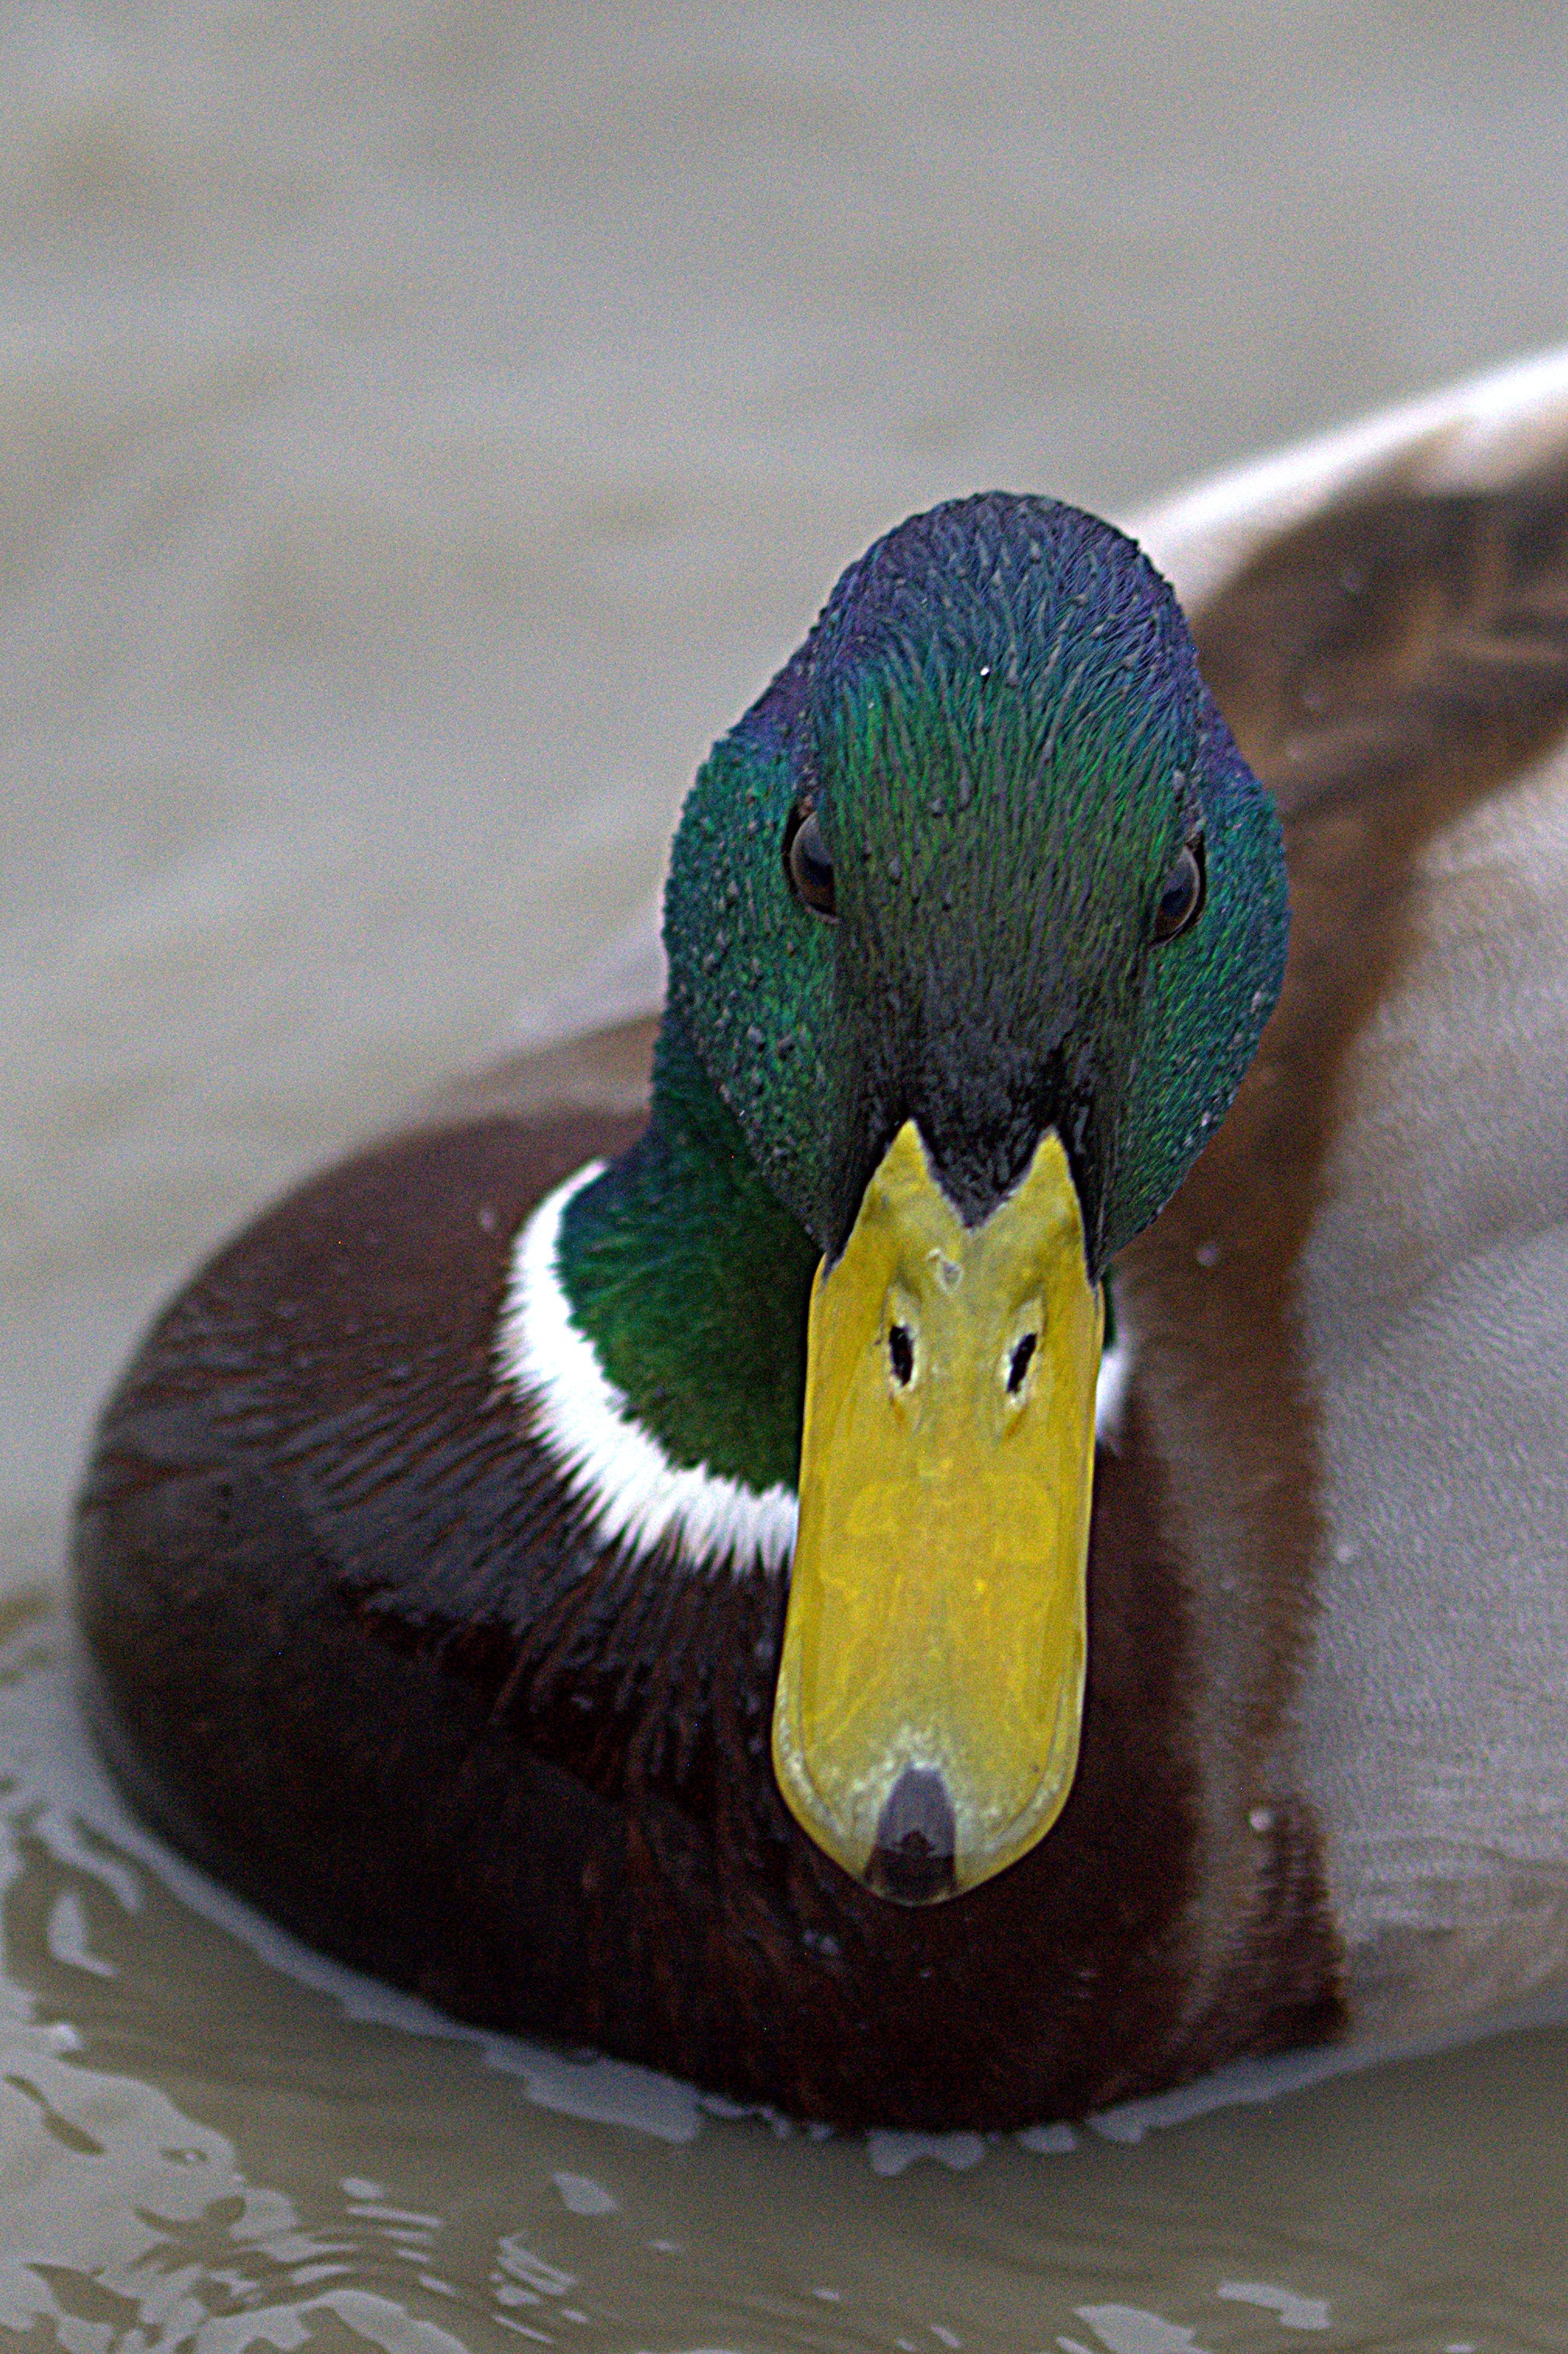
water, nature, bird, animal, portrait, green, beak, blue, fauna, plumage, drake, duck, vertebrate, ducks, waterfowl, water bird, mallard, animal portrait, duck bird, ducks geese and swans